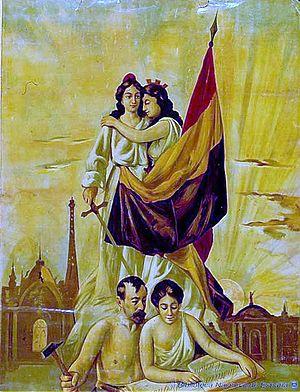
Allégorie de la République espagnole et de la République française - Catalogue Affiches République et Guerre Civile espagnole.
Un large courant de pensée républicain existe et se développe en Espagne depuis le XIXᵉ siècle, matérialisé au cours de son histoire mouvementée en divers partis politiques. Bien que tous ces mouvements ont par définition partagé l'objectif d'établir une République en Espagne, ils se sont opposés sur des conceptions différentes de l'État : unitaire ou fédéral, et vis-à-vis des courants indépendantistes, eux-mêmes généralement républicains.